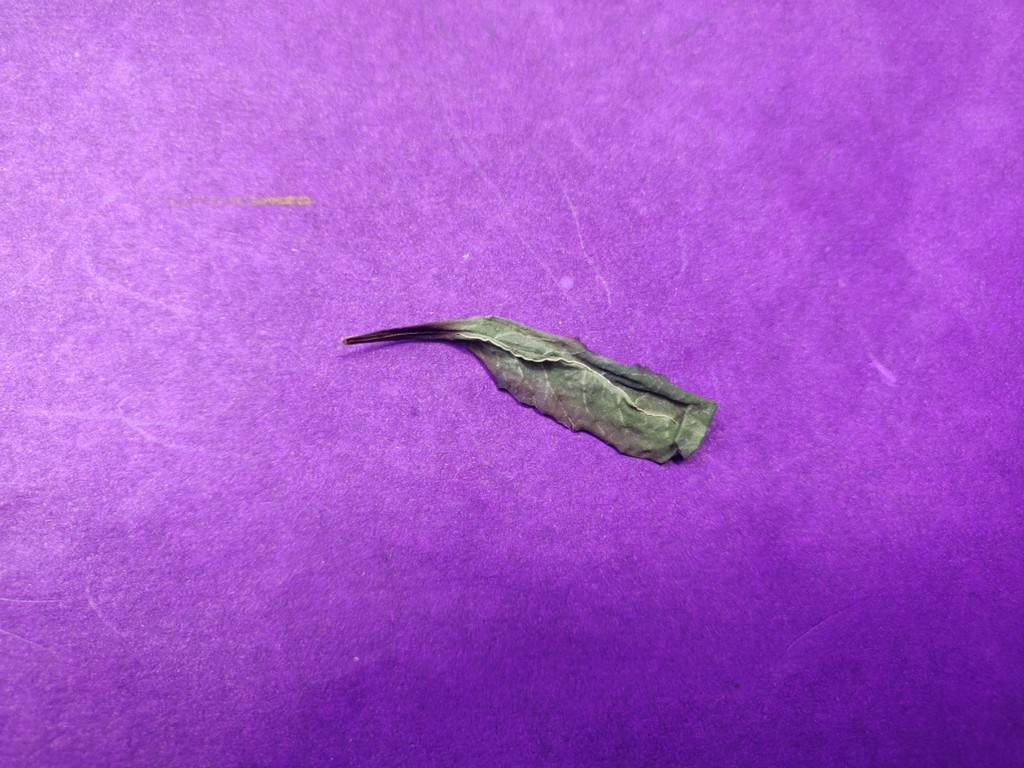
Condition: Dried
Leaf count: single
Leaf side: unknown